Sky position (RA, Dec in degrees): 183.795, 0.8867
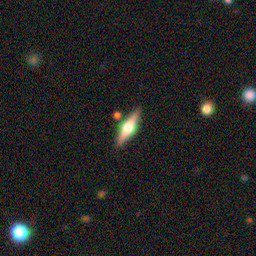
Galaxy morphology: Edge-on Galaxies with Bulge